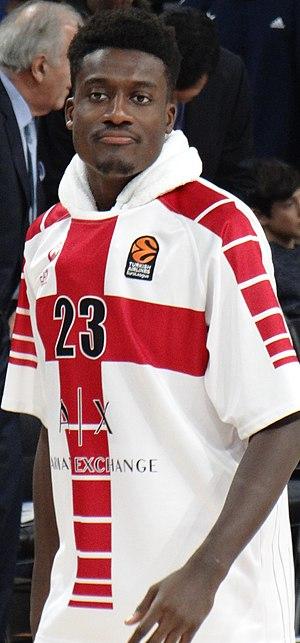
Awudu Abass Abass est un joueur de professionnel italien de basket-ball qui joue en tant qu'ailier.